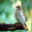
Label: bird